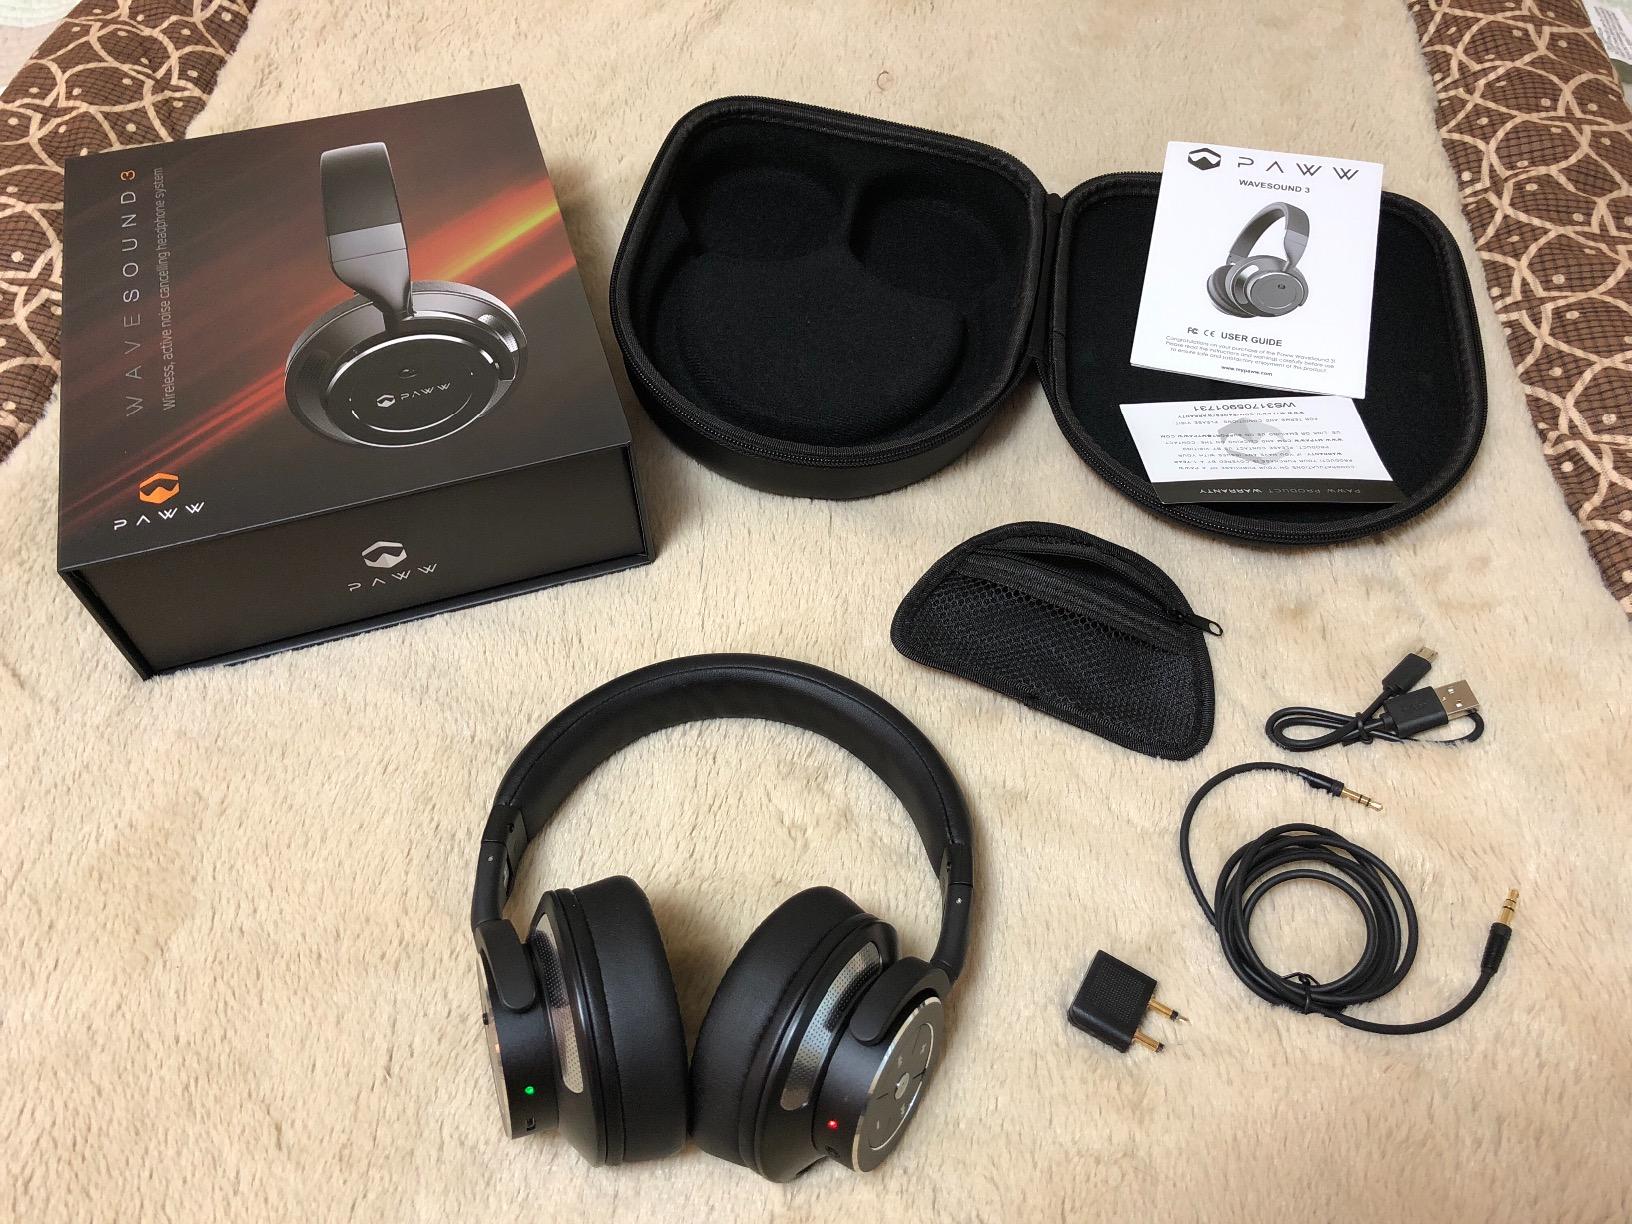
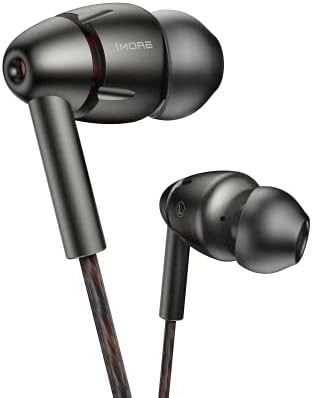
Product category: headphones
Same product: no